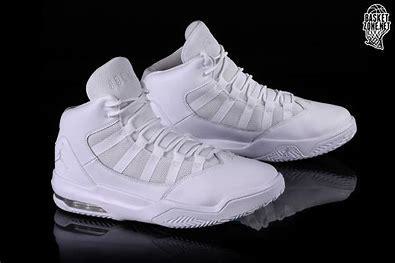
Brand: Jordan
Model: Max Aura 5